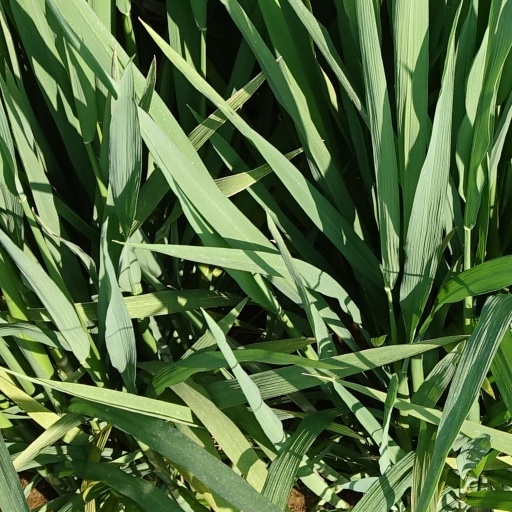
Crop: rice